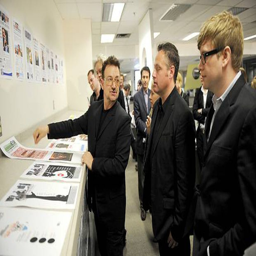
artist reviews some of the proposed designs for monday 's front page , as the design team looks on .